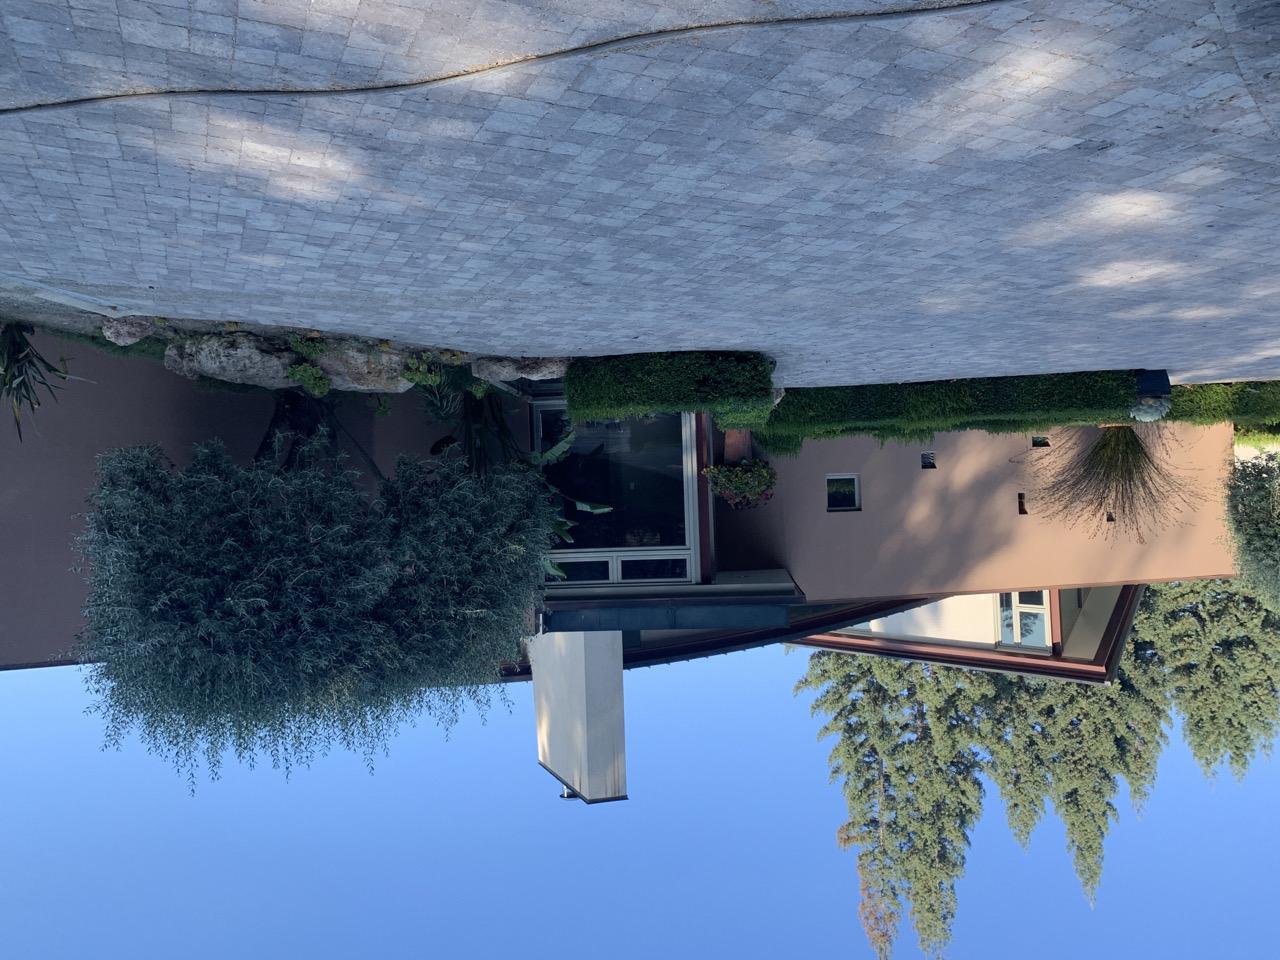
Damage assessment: no_damage